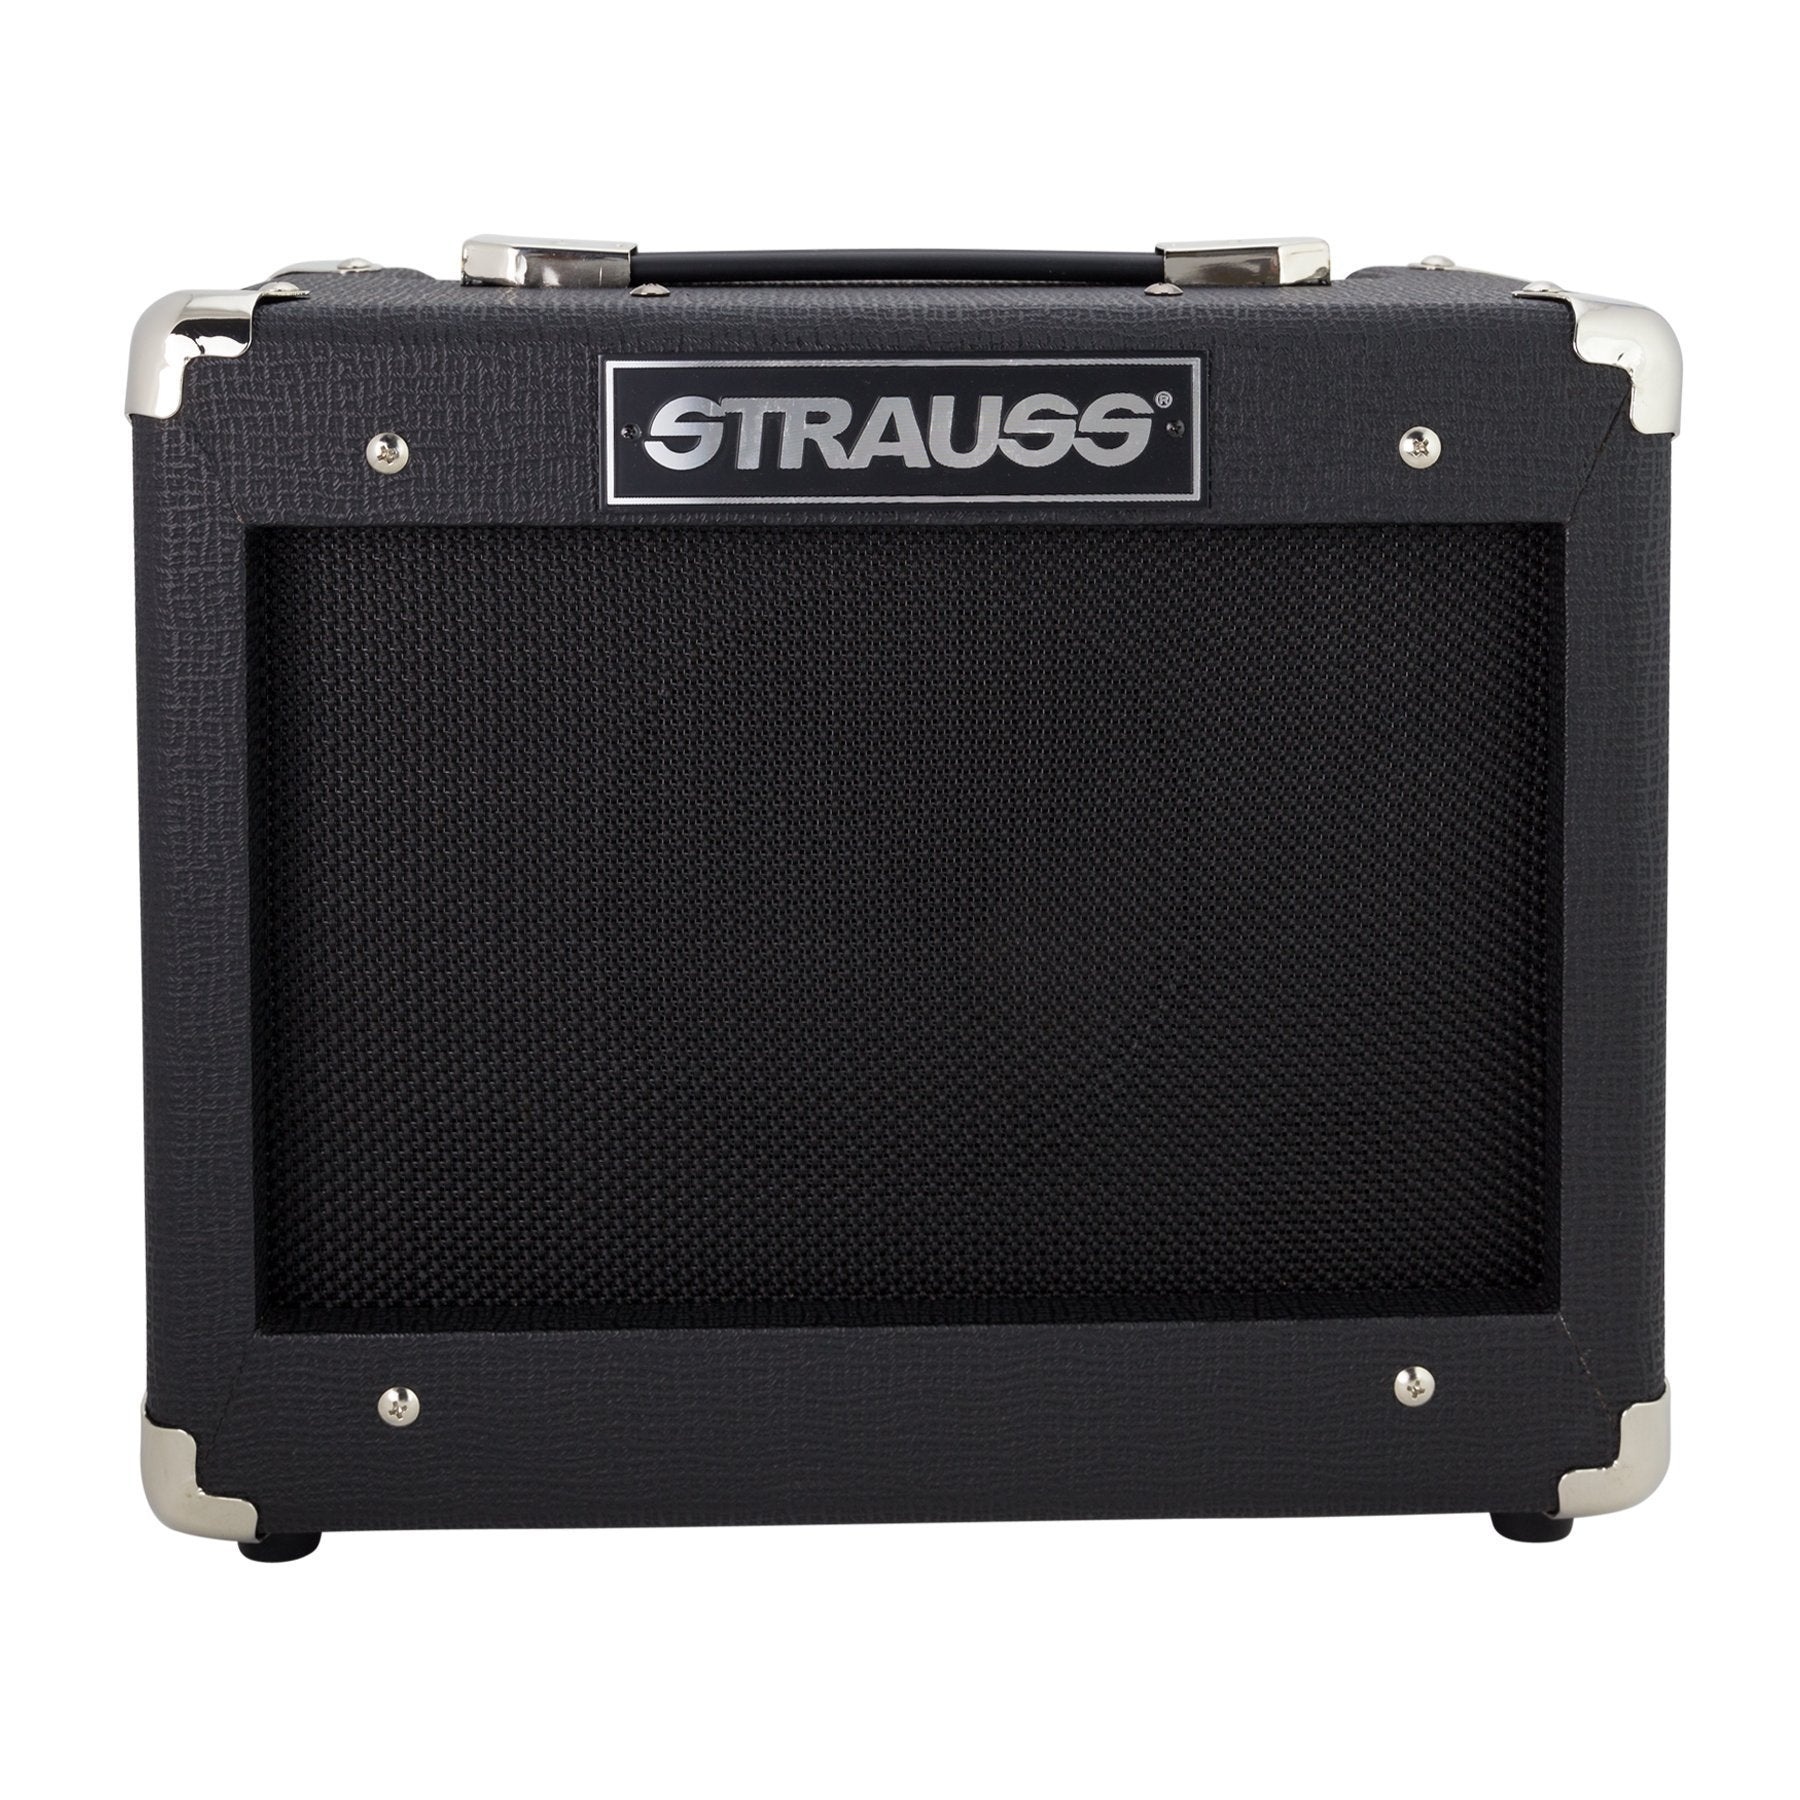
Strauss 'Legacy' 15 Watt Solid State Guitar Practice Amplifier (Black)
Strauss have been providing guitar students with affordable practice amps for decades, and the Strauss Legacy SLA-15G continues this proud tradition! Perfect for anyone just starting out, or simply looking for small compact amplifier that won't break the bank, Strauss have kept the SLA-15G simple so you get more tone for your money. Featuring traditional 3-band EQ, master volume with gain control, drive switch and a headphone output, the SLA-15G will have you rockin' in no time! Specifications: BRAND: STRAUSS MODEL: SLA-15G -BLK TYPE: GUITAR OPERATION: SOLID STATE CABINET: 1x6 CHANNELS: ONE INPUTS: SINGLE EFFECTS: NONE SPEAKER: V-LUX WATTS: 15W OHMS: 8 EXTENSION SPEAKER: NO FOOTSWITCHABLE: NO COLOUR: BLACK WEIGHT: 5.5kg Dimensions: HEIGHT: 284 0mm WIDTH: 335mm DEPTH: 180mm
Brand: STRAUSS
Category: Arts & Entertainment > Hobbies & Creative Arts > Musical Instrument & Orchestra Accessories > Musical Instrument Amplifiers > Guitar Amplifiers